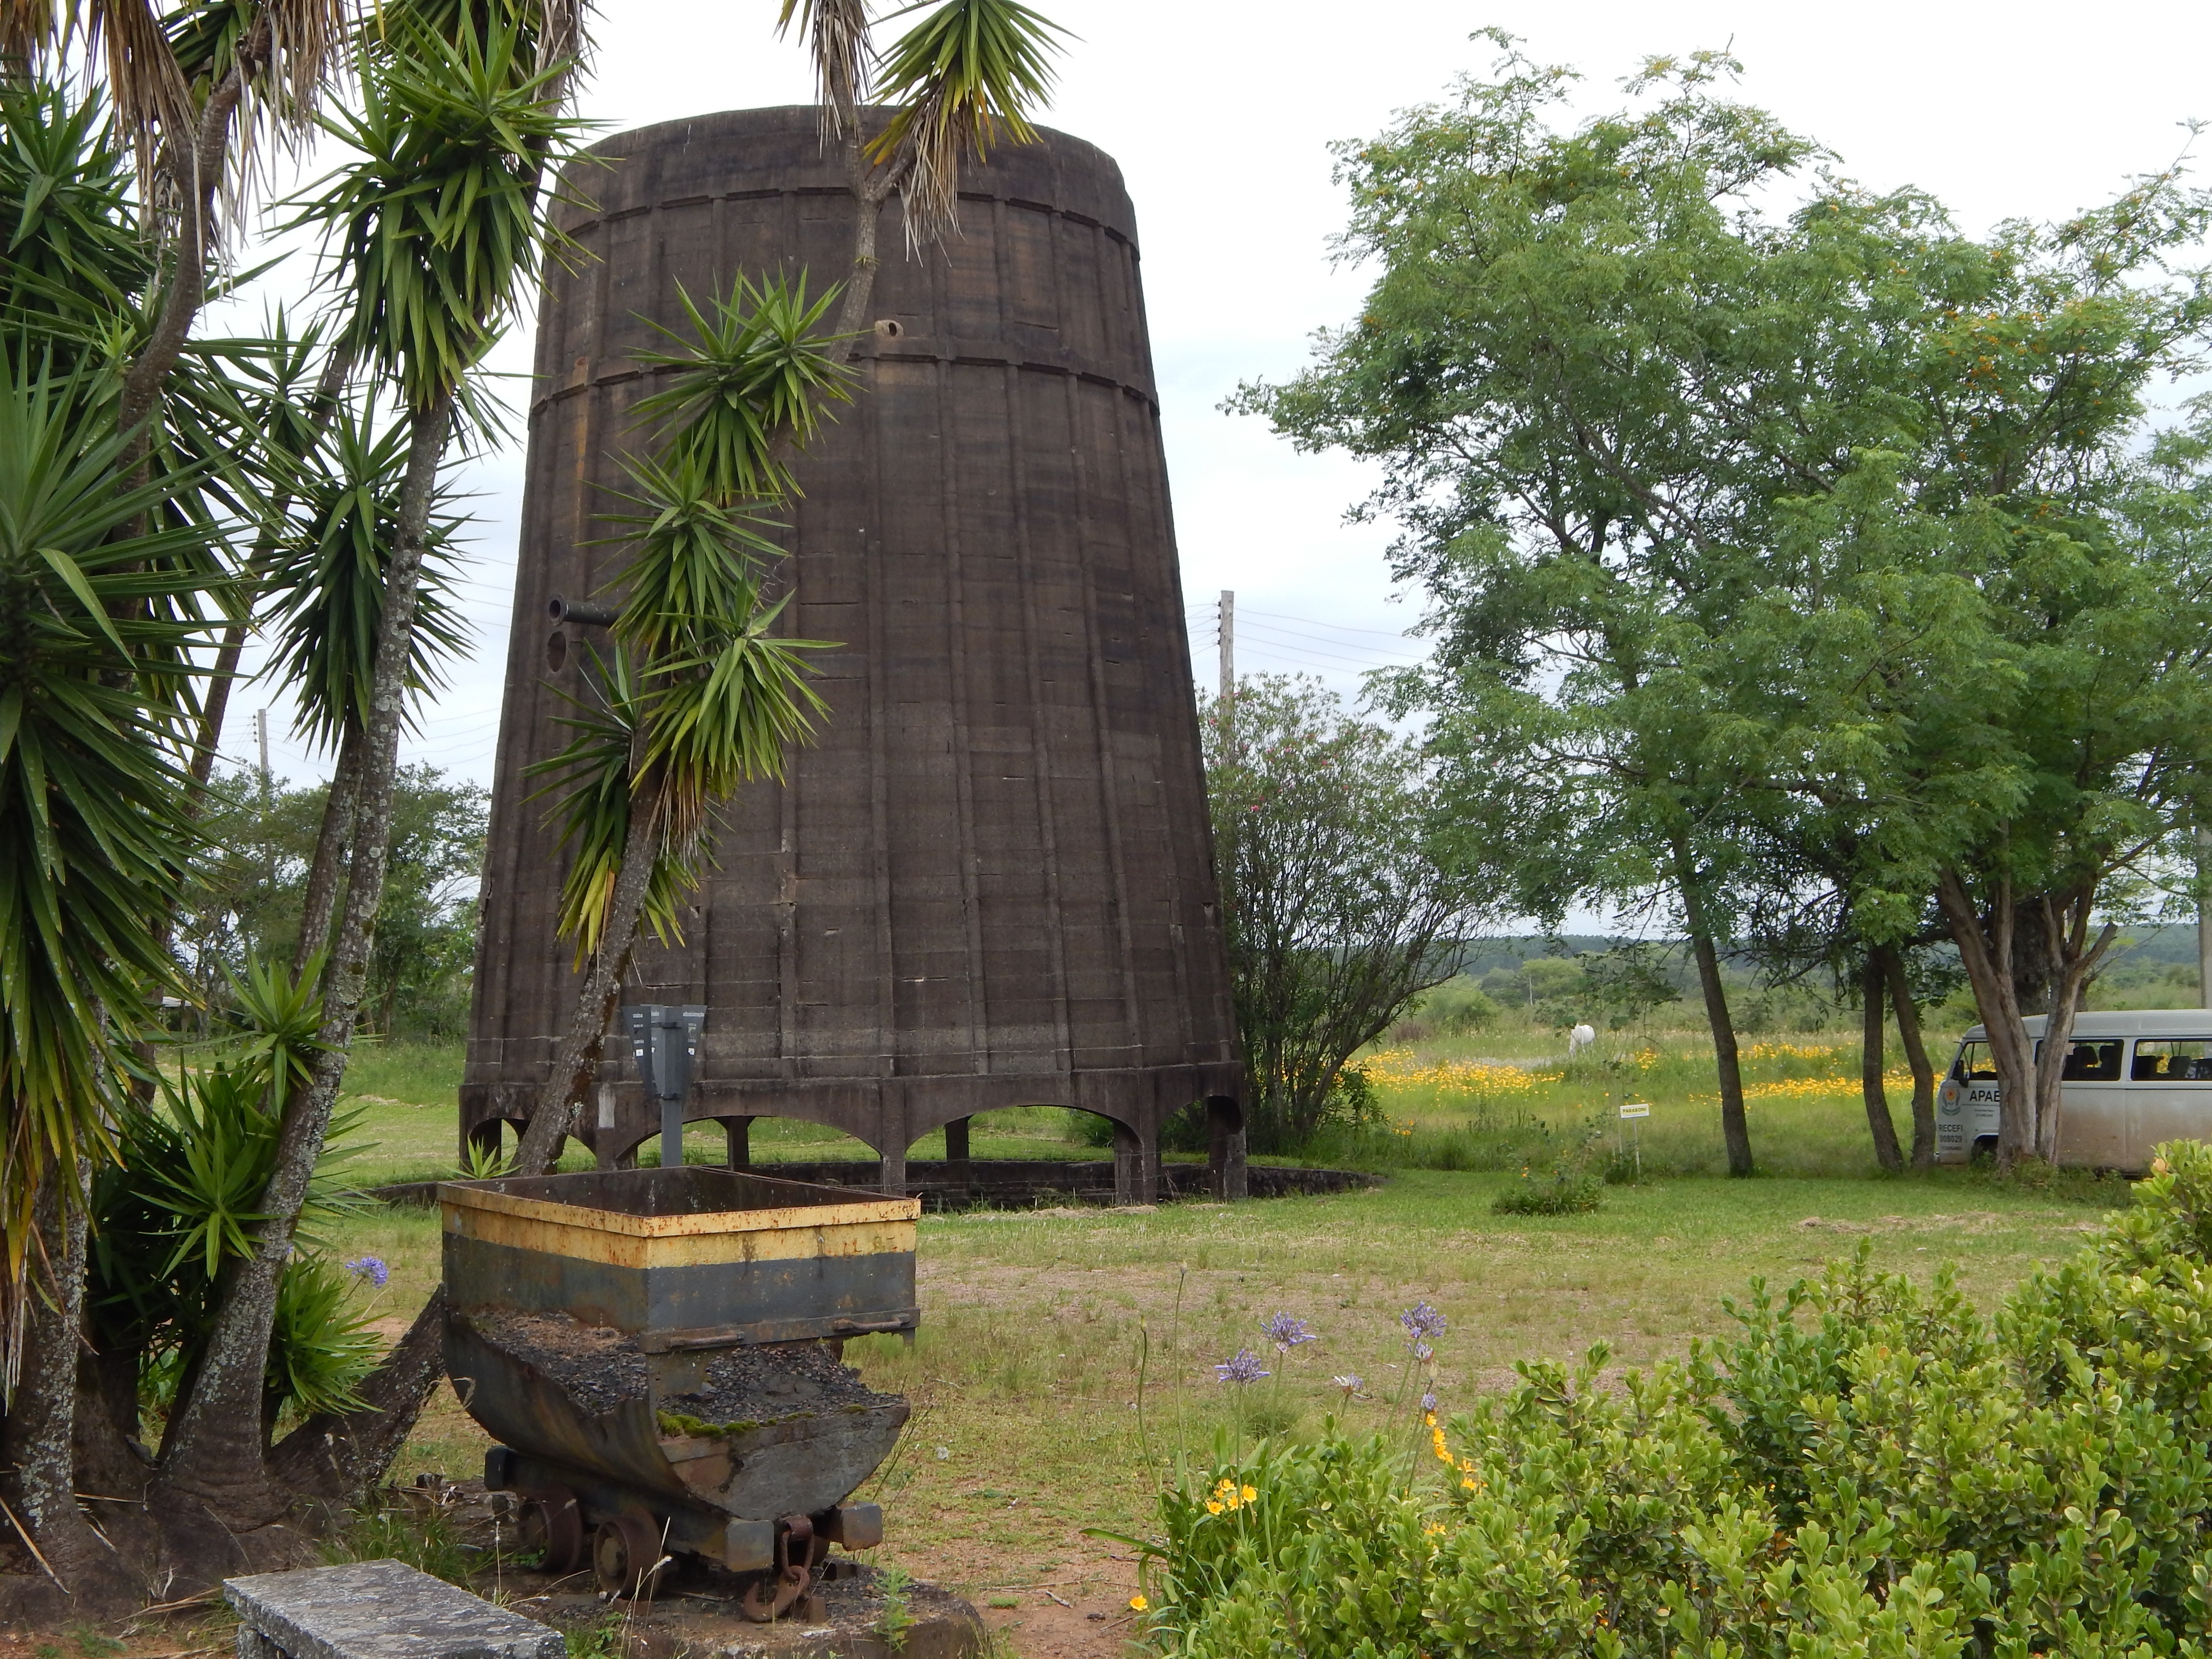
architecture, building, monument, village, construction, tower, chapel, place of worship, temple, wat, patrimony